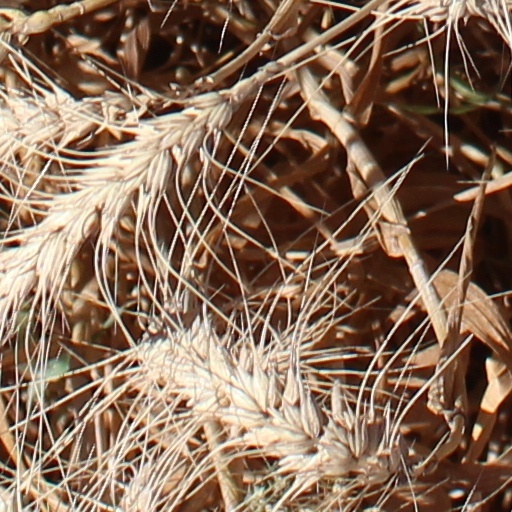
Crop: wheat